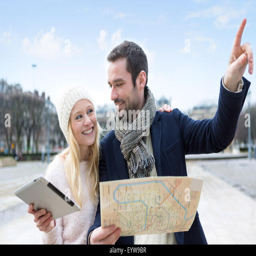
view of a couple of young attractive tourists watching map